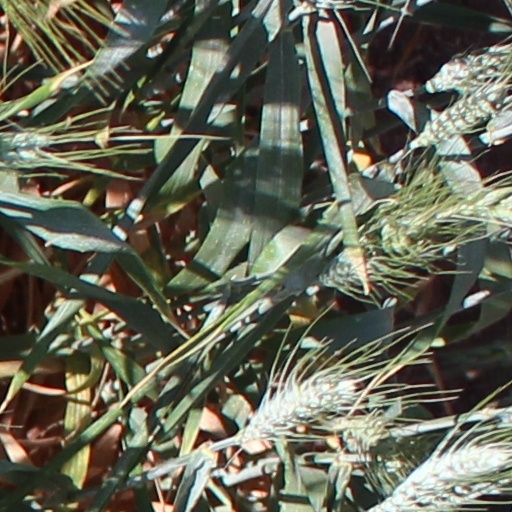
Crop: wheat